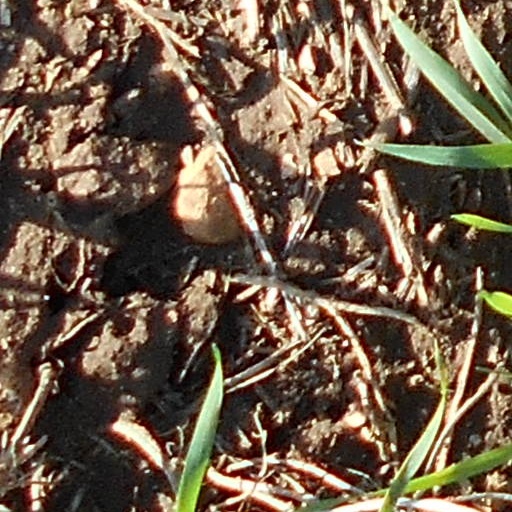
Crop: wheat